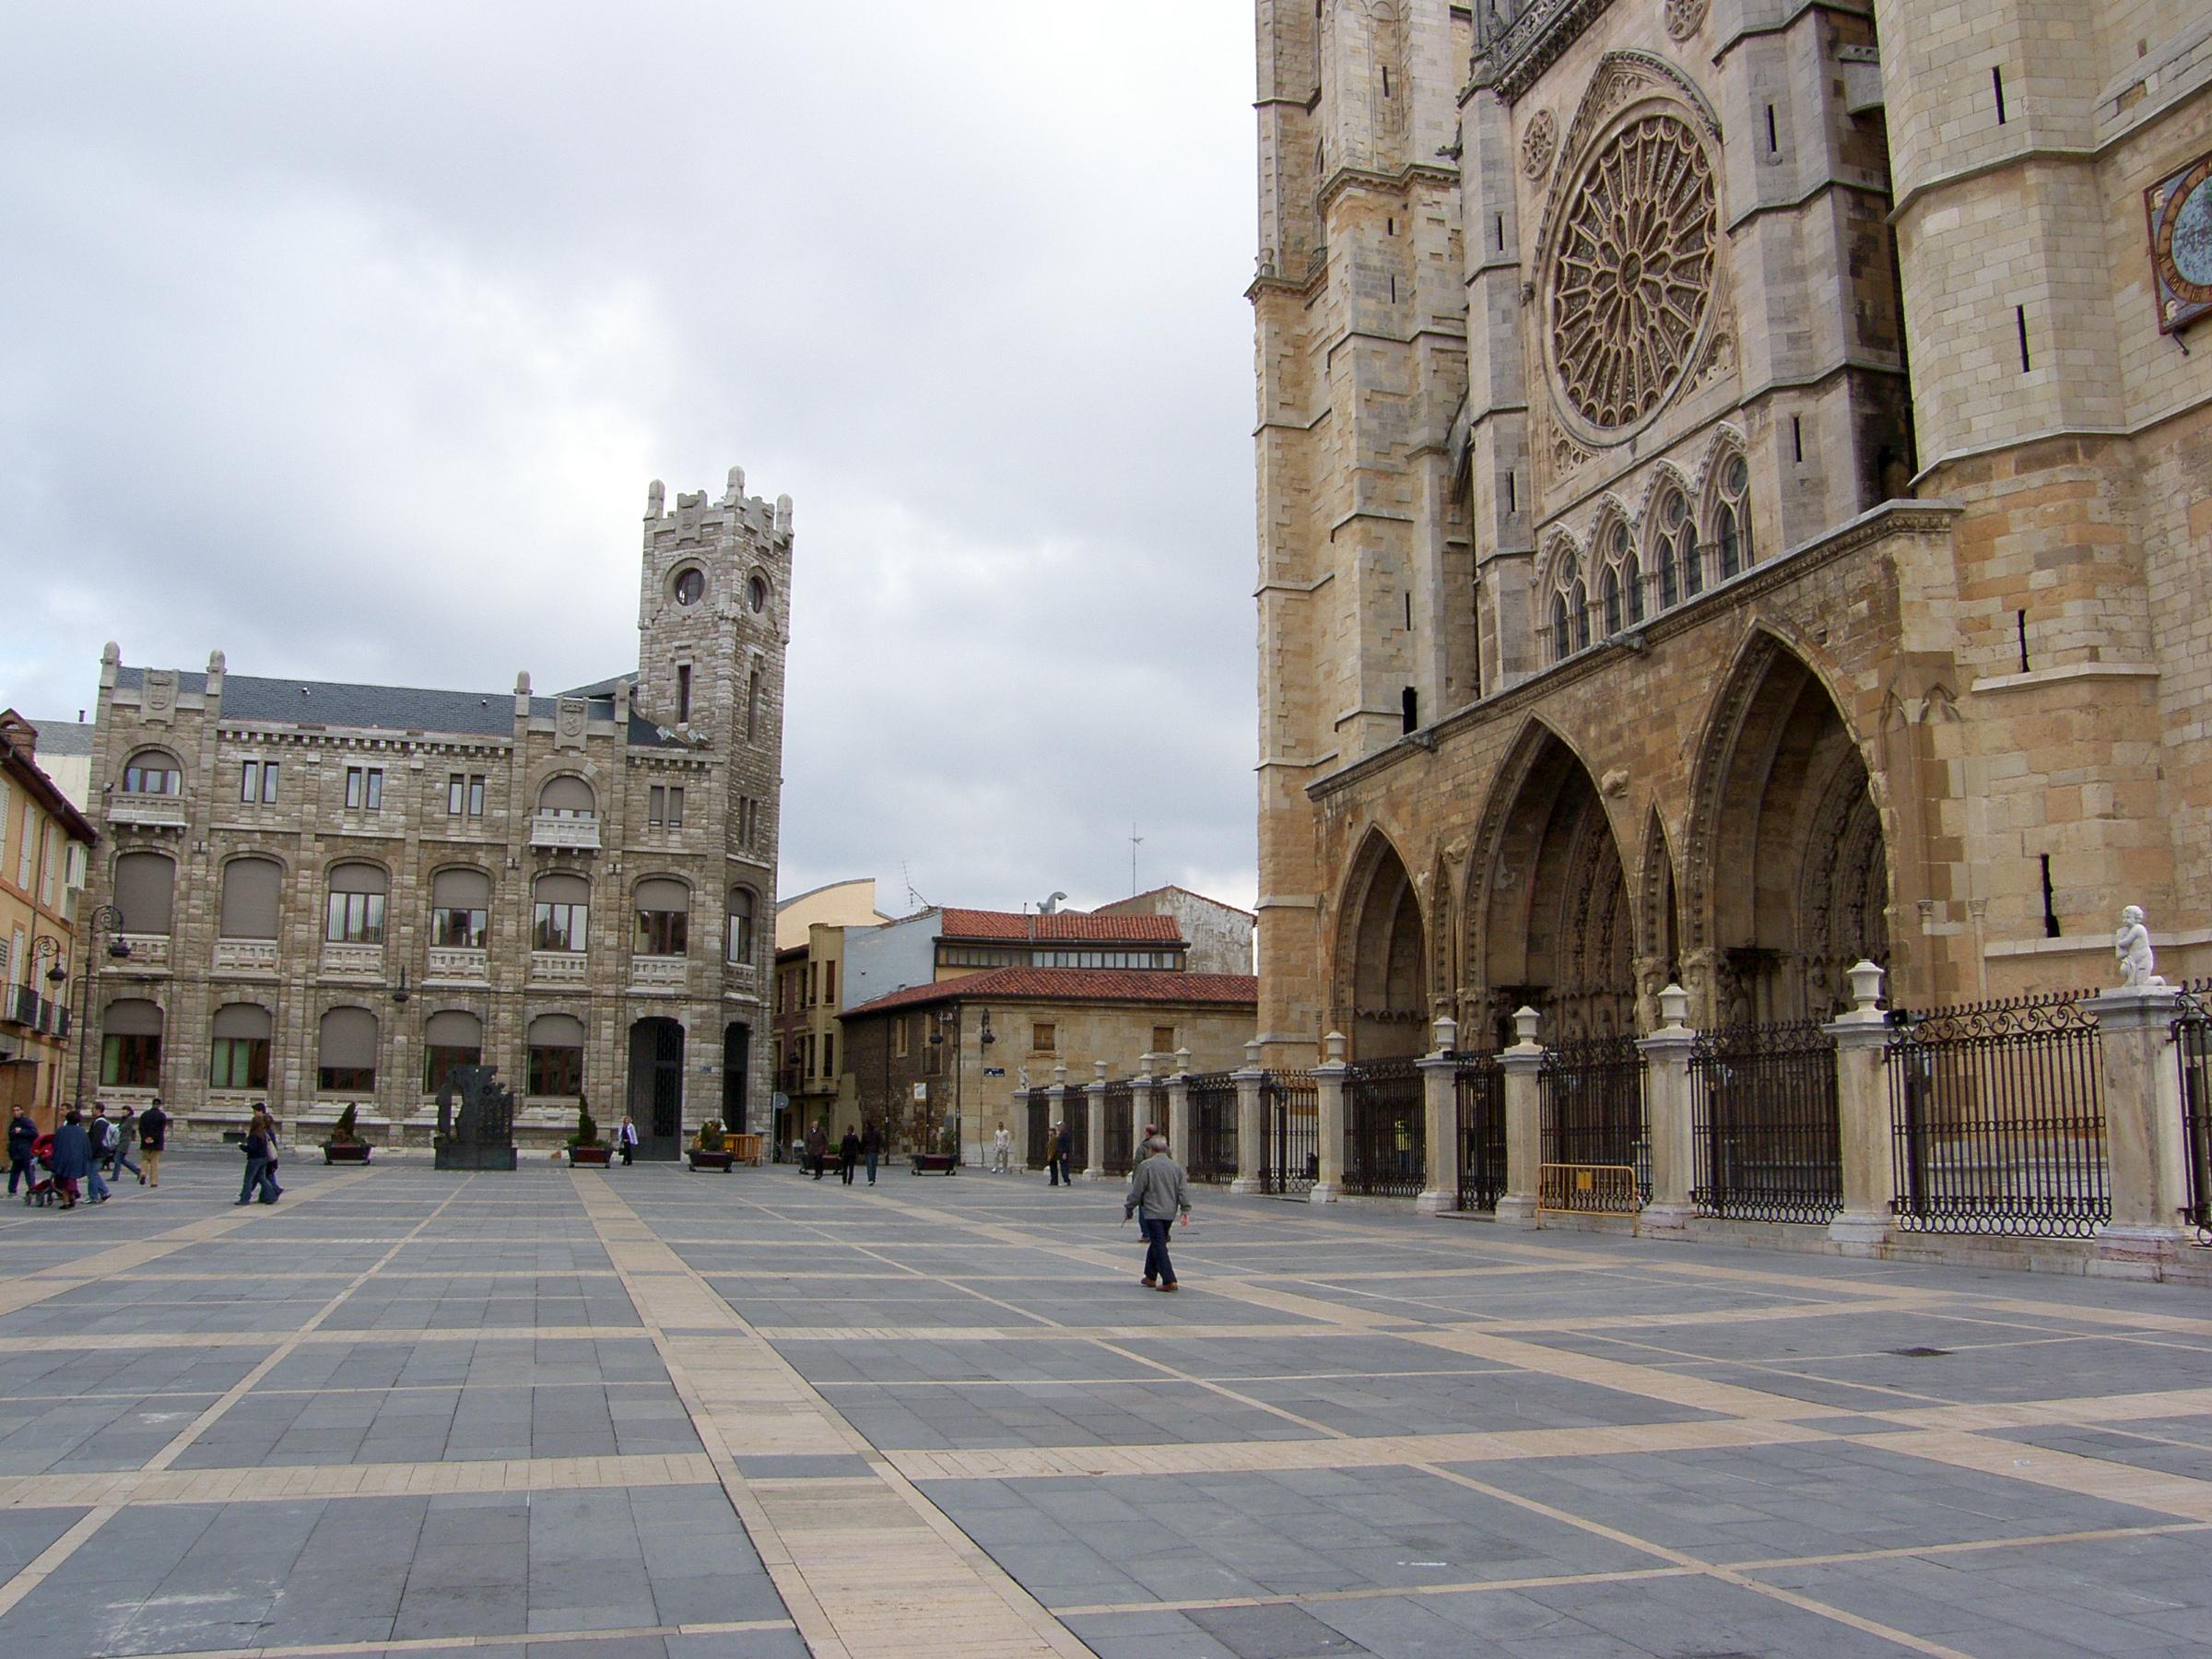
landscape, architecture, town, building, palace, city, downtown, plaza, landmark, facade, church, cathedral, place of worship, synagogue, leon, town square, basilica, ggl1, spainscenary, ancient history, human settlement